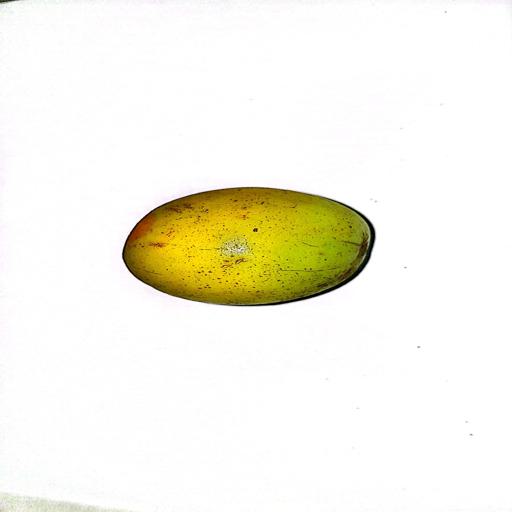
Label: healthy